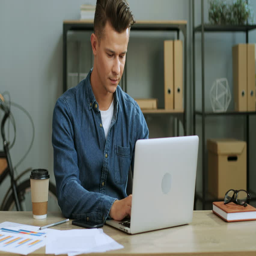
portrait of serious young business man in the glasses working in the modern office using his laptop